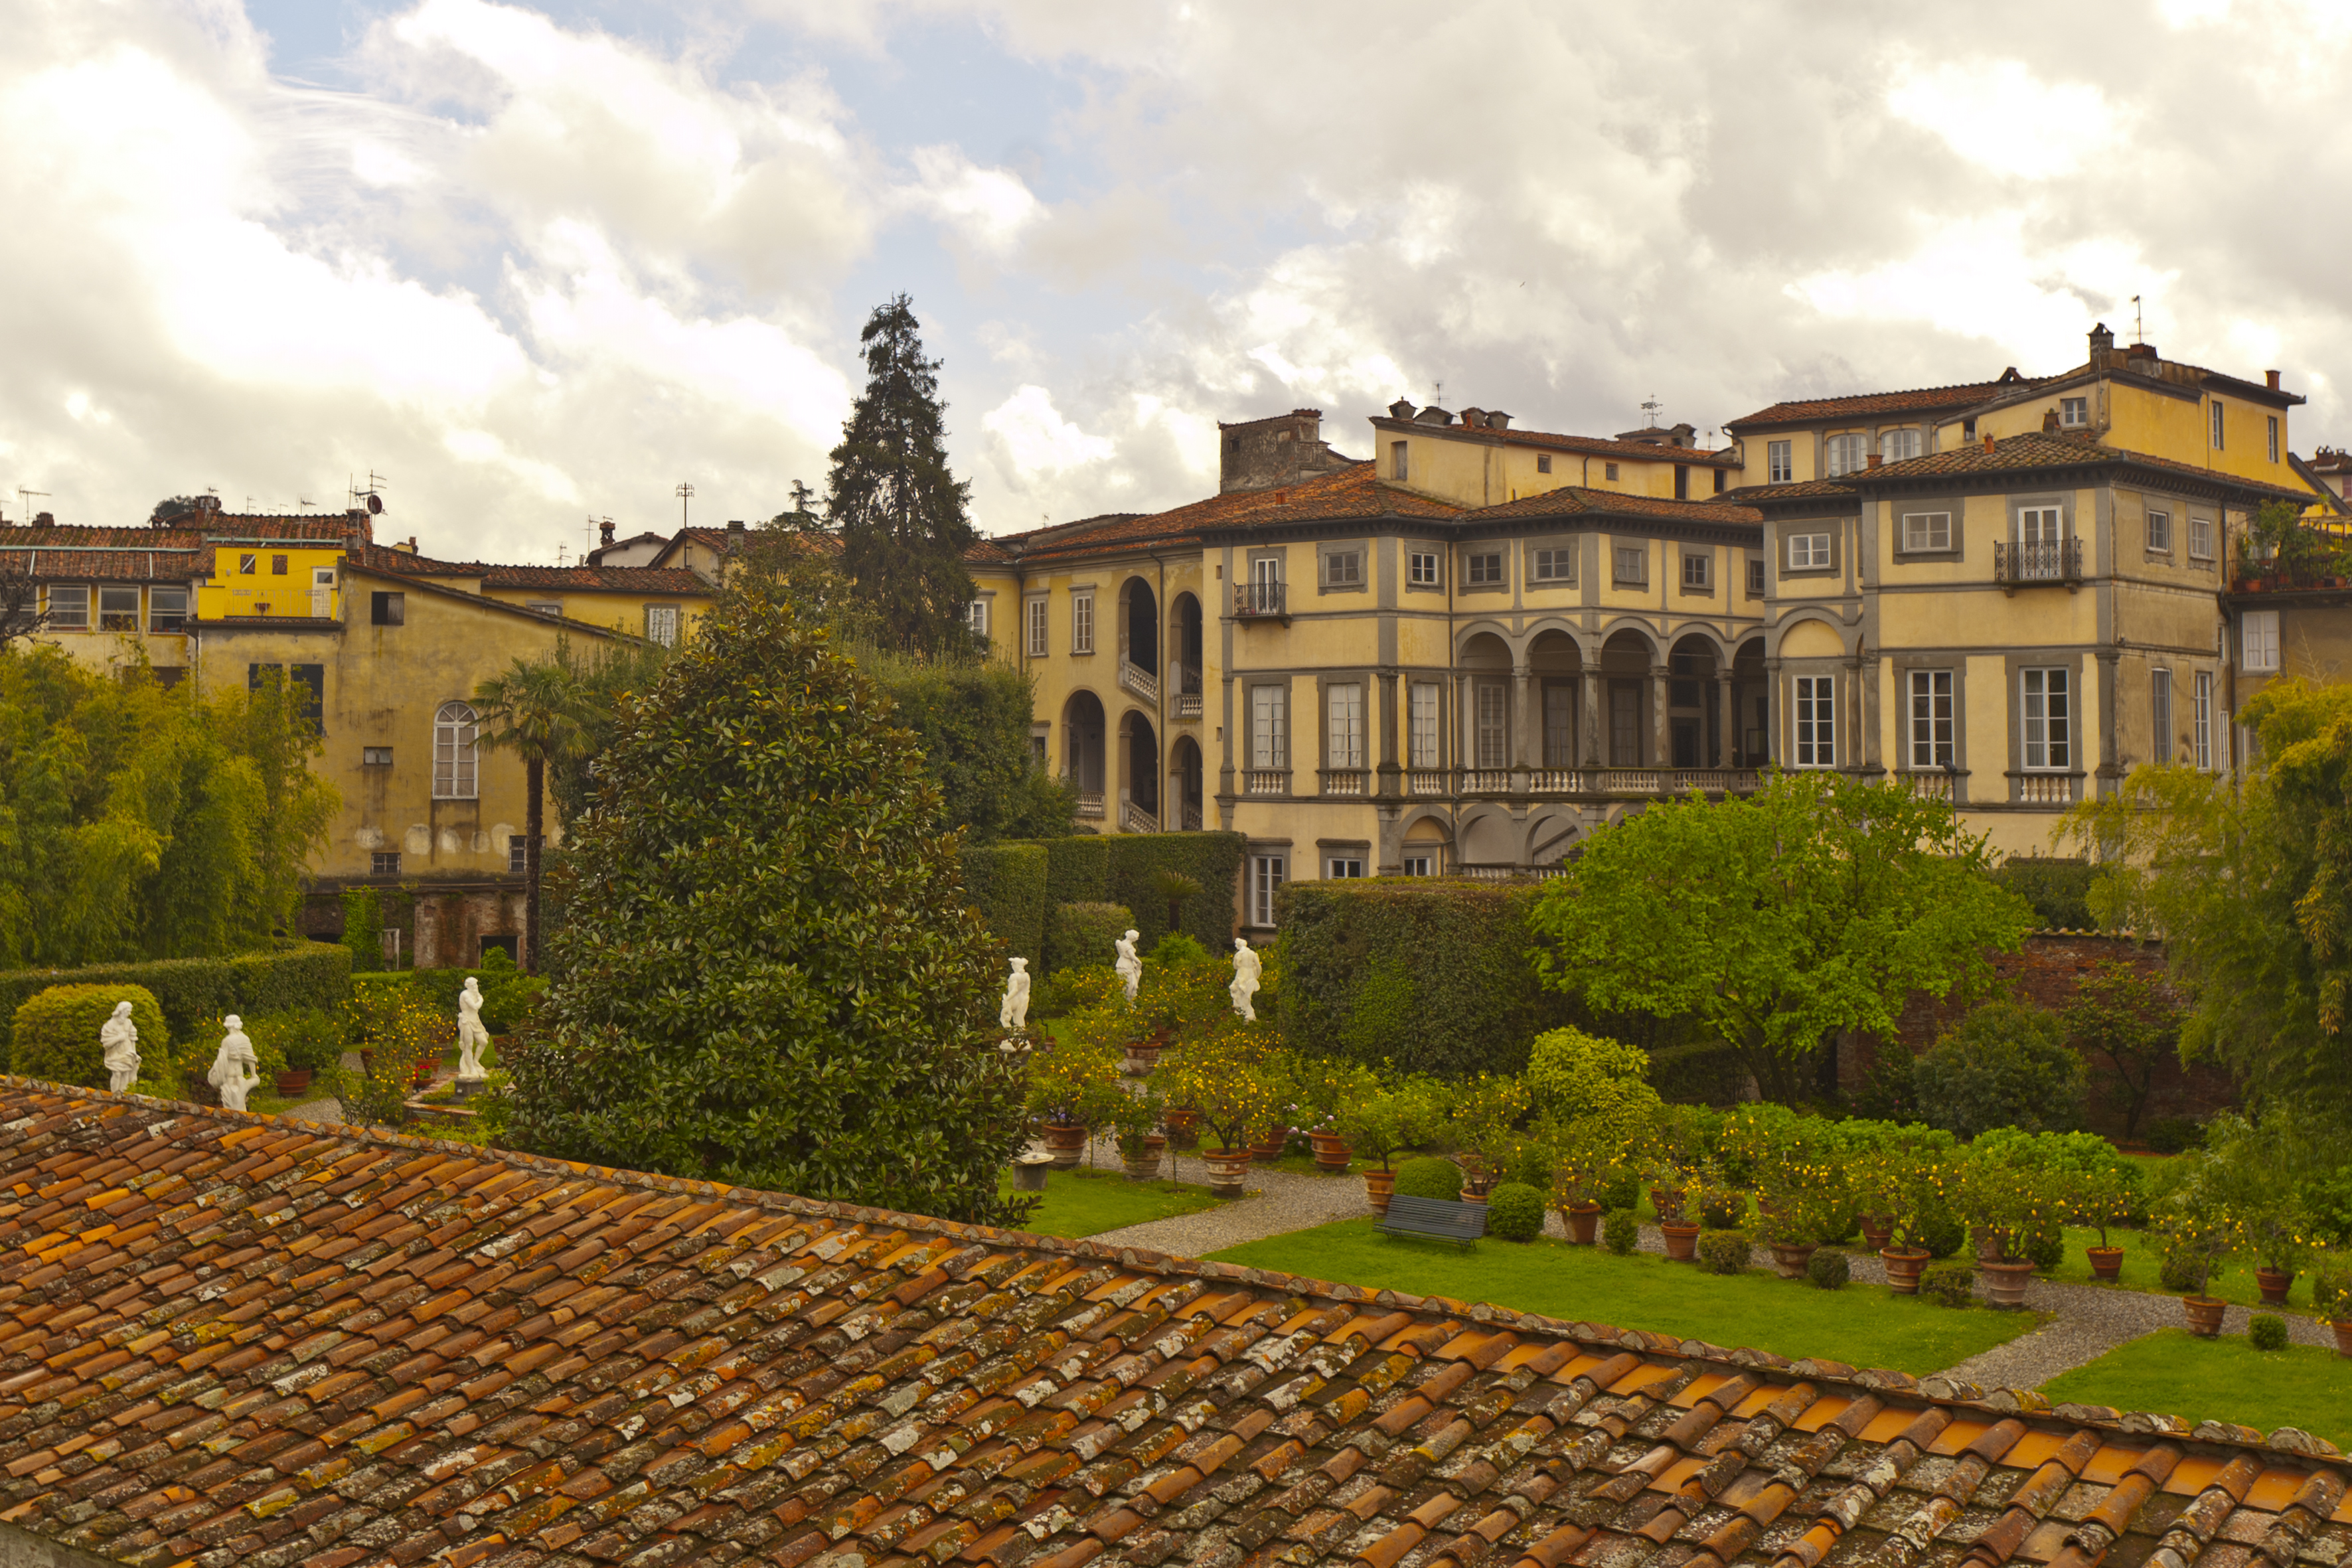
mansion, house, town, building, chateau, palace, cityscape, autumn, italy, tuscany, facade, town square, estate, lucca, neighbourhood, manor house, stately home, residential area